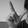
ASL letter: L